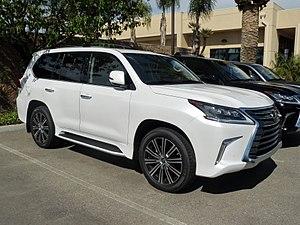
Le Lexus LX est un gros SUV premium coiffant la gamme sur les marchés nord-américains, asiatiques et australiens. Ce modèle, lancé en 1996, est le premier 4x4 de la jeune marque et est en fait un Toyota Land Cruiser SW rebadgé portant le sigle du luxueux label appartenant à Toyota.